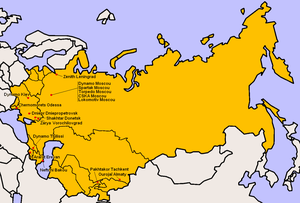
Clubs participants à la Division Supérieure 1978.
La saison 1978 de Vyschaïa Liga est la 41ᵉ édition du Championnat d'URSS de football.